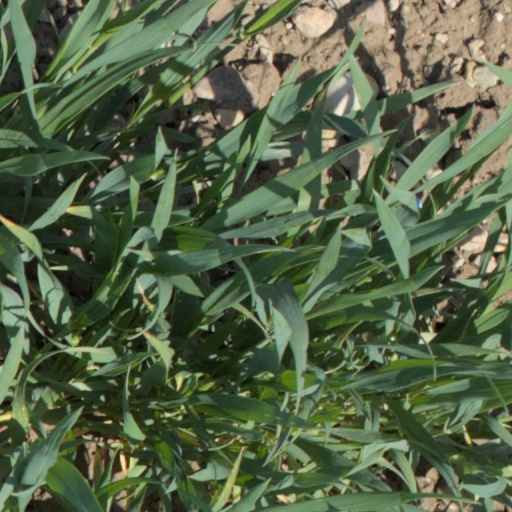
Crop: wheat